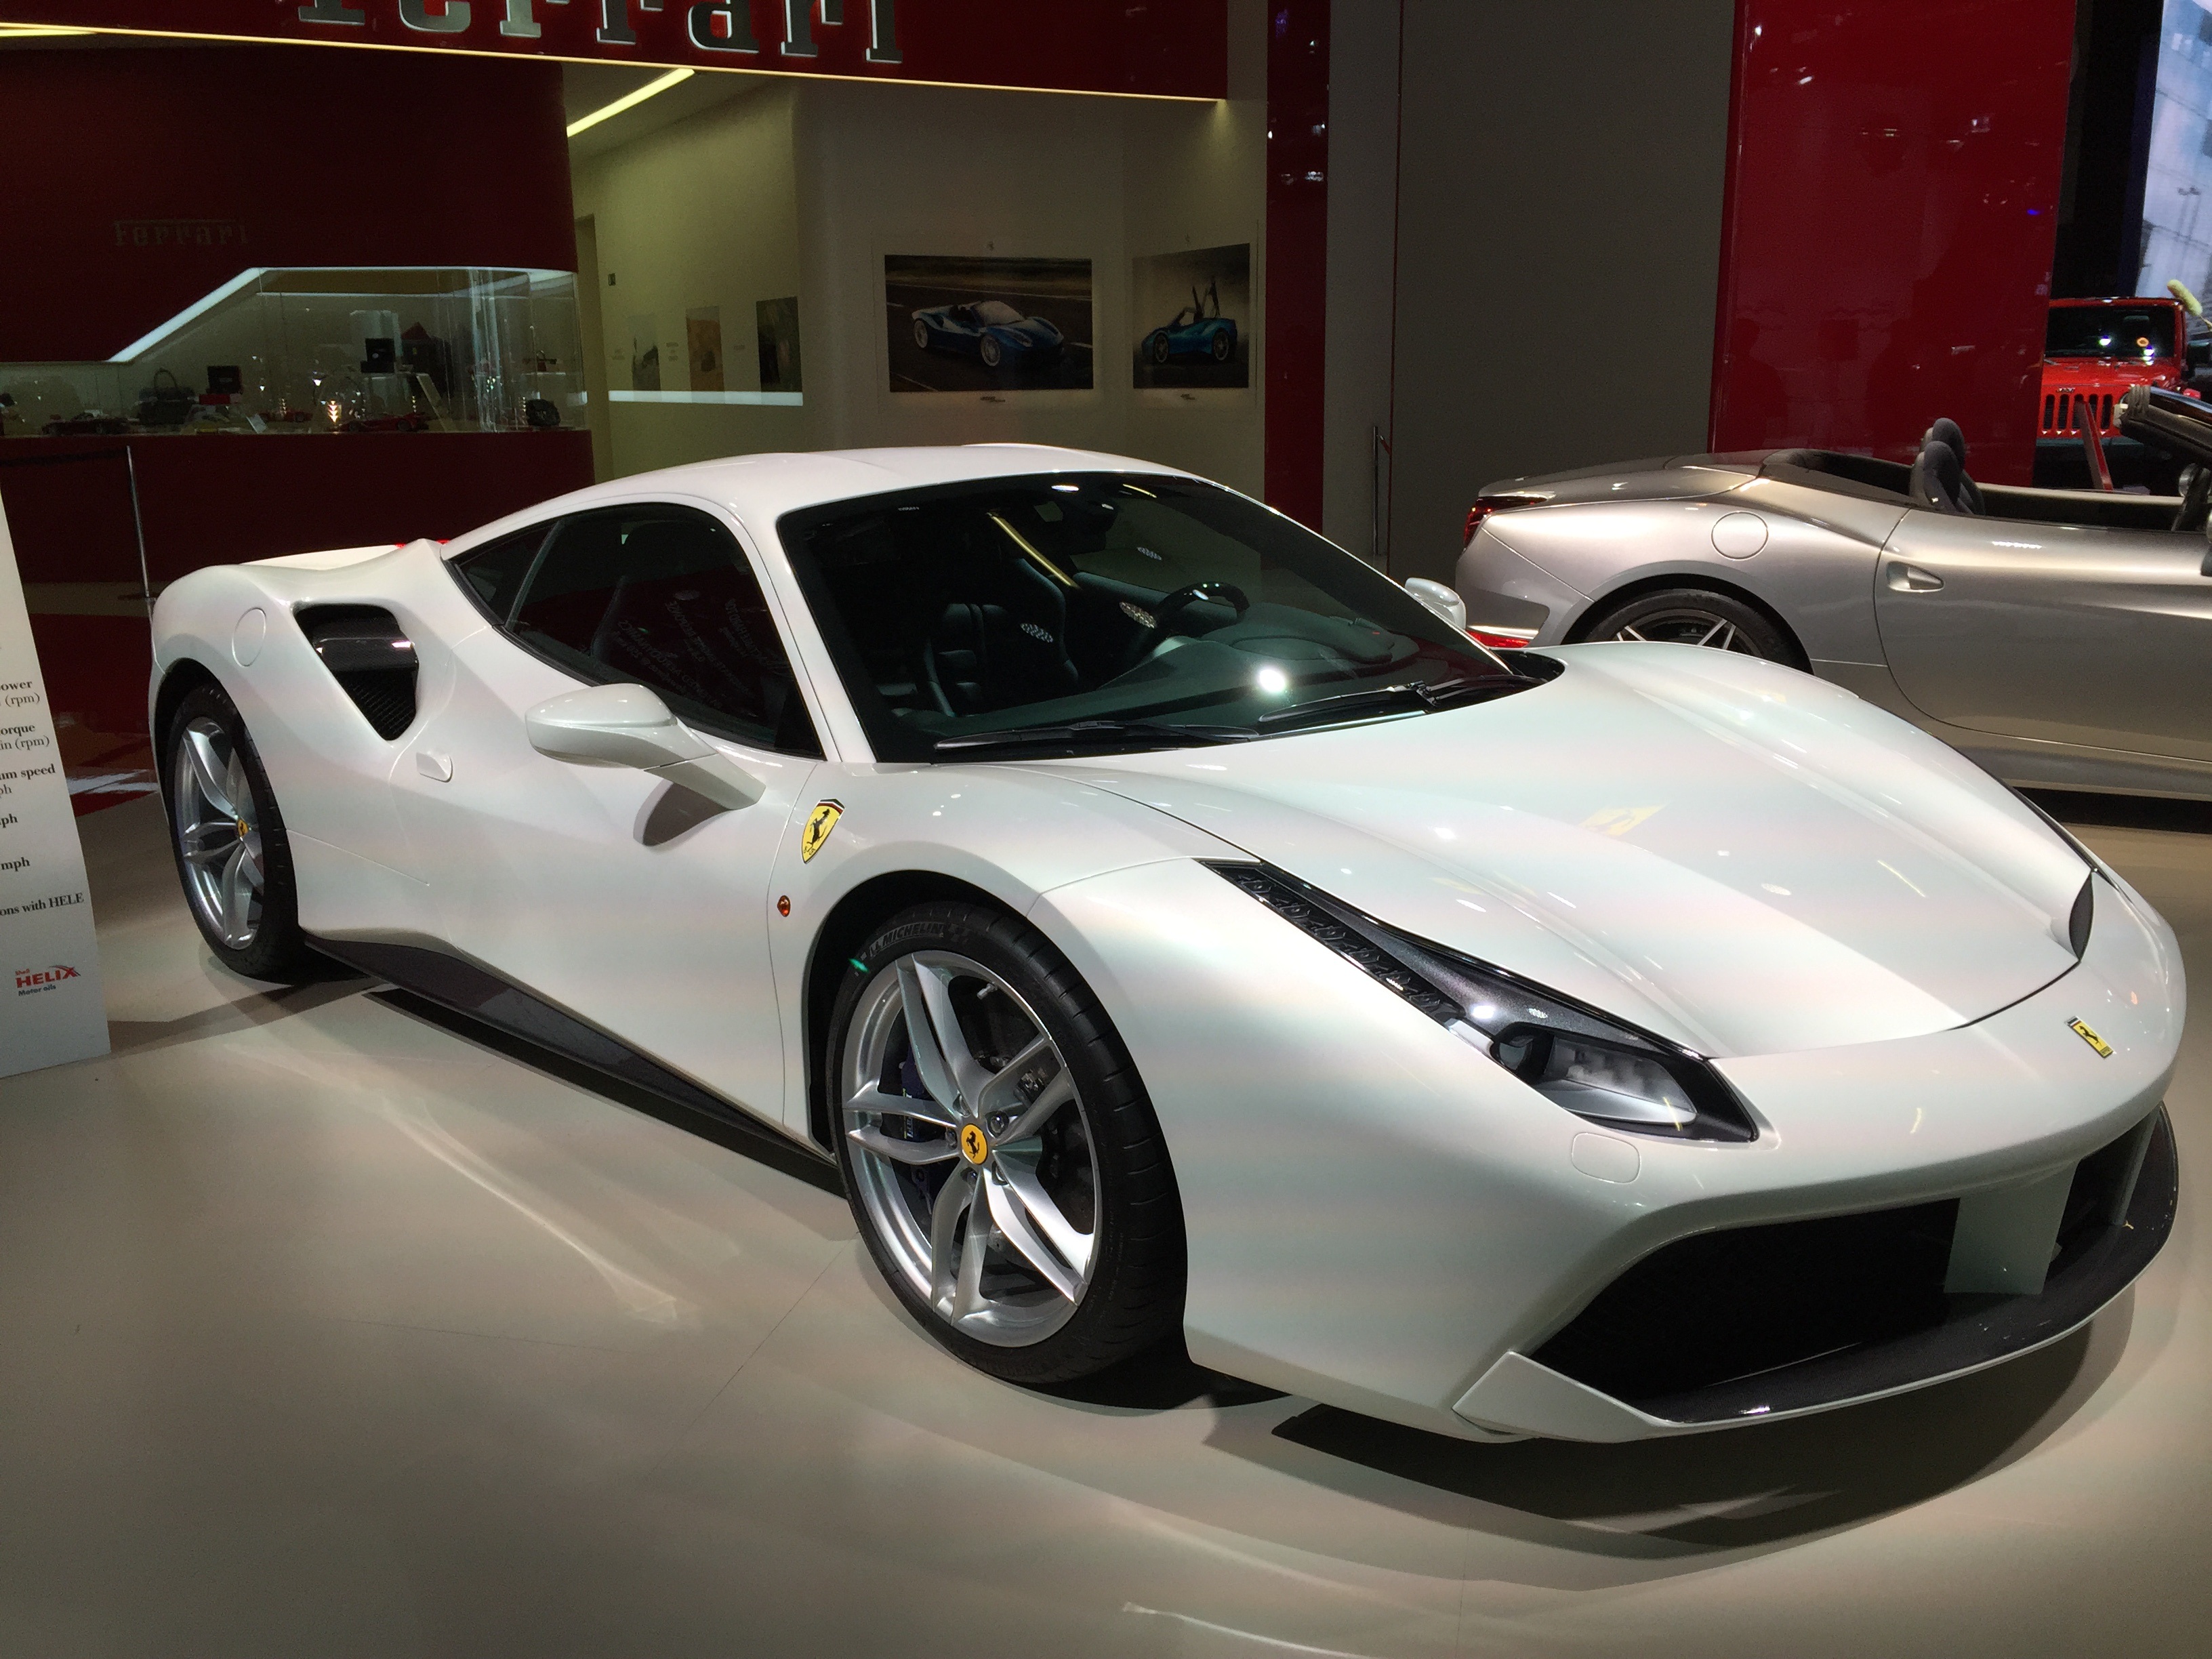
white, car, vehicle, horse, stallion, italy, auto, sports car, supercar, fun, luxury, expensive, coupe, ferrari, 458, exhibition, fast, sportscar, fair, frankfurt, iaa, millionaire, modena, land vehicle, automobile make, automotive design, luxury vehicle, performance car, ferrari 458